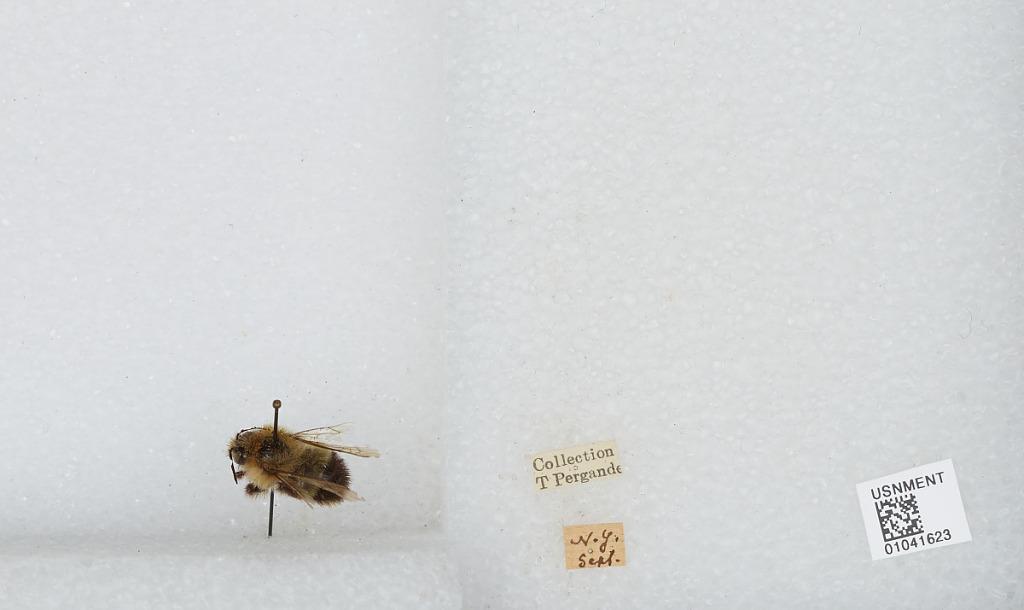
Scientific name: Bombus sp.
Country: United States
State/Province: New York